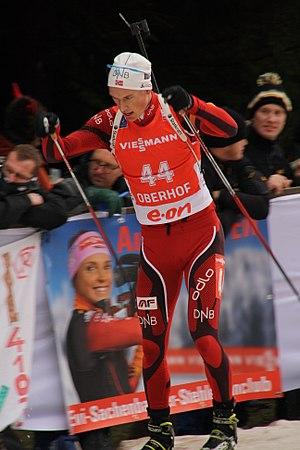
Henrik L'Abée-Lund, né le 26 mars 1986, est un biathlète norvégien en activité depuis 2010. Il remporte sa première victoire en Coupe du monde le 15 mars 2018 à l'arrivée du sprint d'Oslo-Holmenkollen.